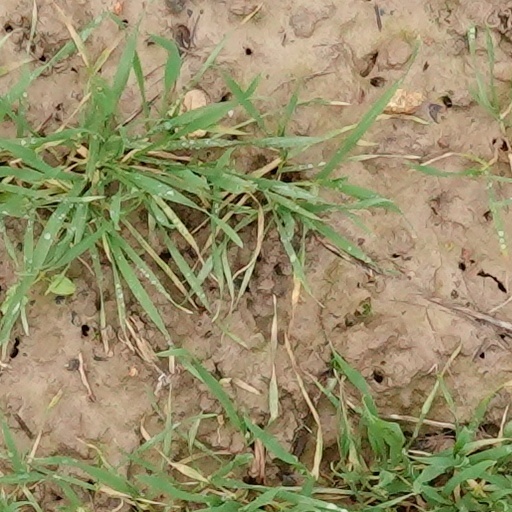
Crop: wheat